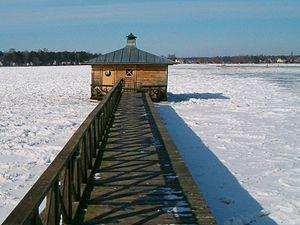
Le sauna est une petite cabane de bois ou une pièce dans laquelle on prend un bain de chaleur sèche, pouvant varier de 70 °C à 100 °C, pour le bien-être. La pratique du sauna est une tradition sociale et familiale qui semble exister depuis plus de 2 000 ans dans les pays nordiques, notamment en Finlande.